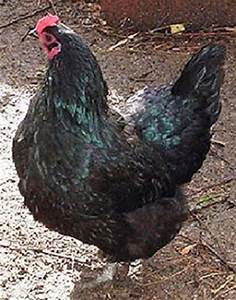
Label: gallina